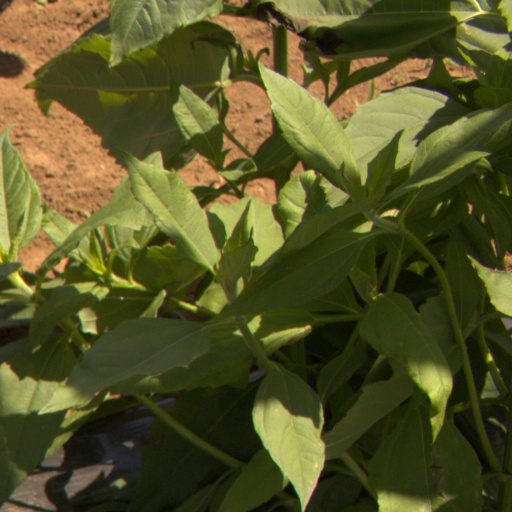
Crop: Jerusalem artichoke